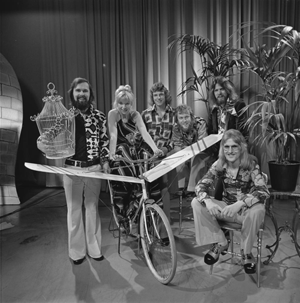
Teach-In
Teach-In - 1974
"Teach-In var en hollandsk popgruppe fra Enschede i Overijssel som vandt Eurovision Song Contest 1975 med sangen ""Ding-A-Dong"". Sangen var skrevet af Will Luikinga.